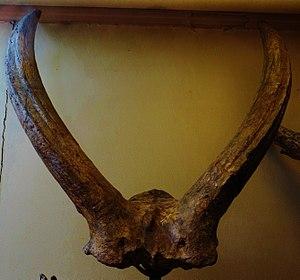
Le muséum d'histoire naturelle de Perpignan est un musée d'histoire naturelle français situé dans un hôtel particulier appelé hôtel Çagarriga, à Perpignan, dans les Pyrénées-Orientales. Le noyau des collections provient du cabinet de curiosités créé par l'Université de Perpignan en 1770. En 1835 la Société philomatique de Perpignan, qui venait depuis peu d'être créée, récupère les anciennes collections du Cabinet dans le but de réaliser un Cabinet d'histoire naturelle intégrant également les collections de la Société. Par convention, la ville de Perpignan achète les collections le 4 août 1840 et fonde le muséum d'histoire naturelle. Installé dans l'ancienne Université, il est transféré en 1900 dans l'hôtel particulier acheté à Raymond Ҫagarriga.